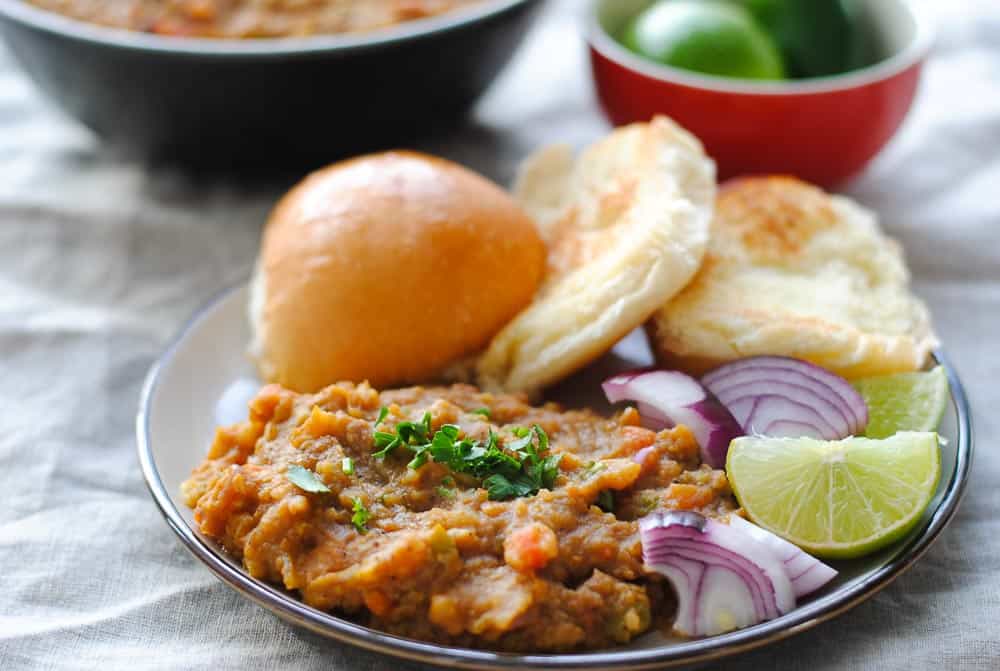
Dish: pav_bhaji